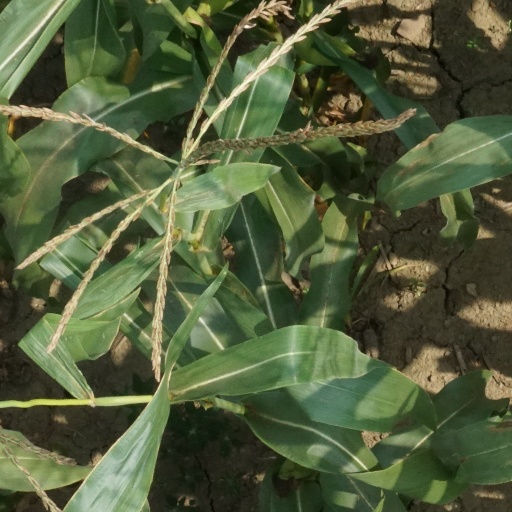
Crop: maize; corn